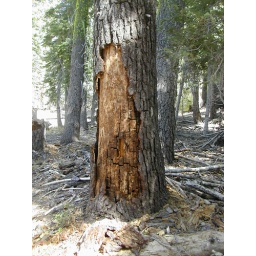
South on TRT. Looked like the bark had been torn from the tree by a bear looking for insects.